Jiangdu, Yangzhou

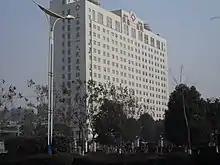
Hongquan Hospital

As of 2020, Jiangdu District administers 13 towns and 1 township-level farm. These divisions then in turn administer 65 residential communities and 263 administrative villages.